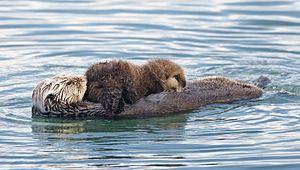
Loutre de mer (Enhydra lutris) allaitant son petit dans le port de la baie de Morro. Les loutres de mer femelles ont deux tétons abdominaux et flottent sur le dos pour allaiter. Română: Vidră de mare (Enhydra lutris) alăptându-şi puiul în portul Morro Bay. Vidrele de mare femele au două mameloane pe abdomen, şi plutesc pe spate când alăptează.